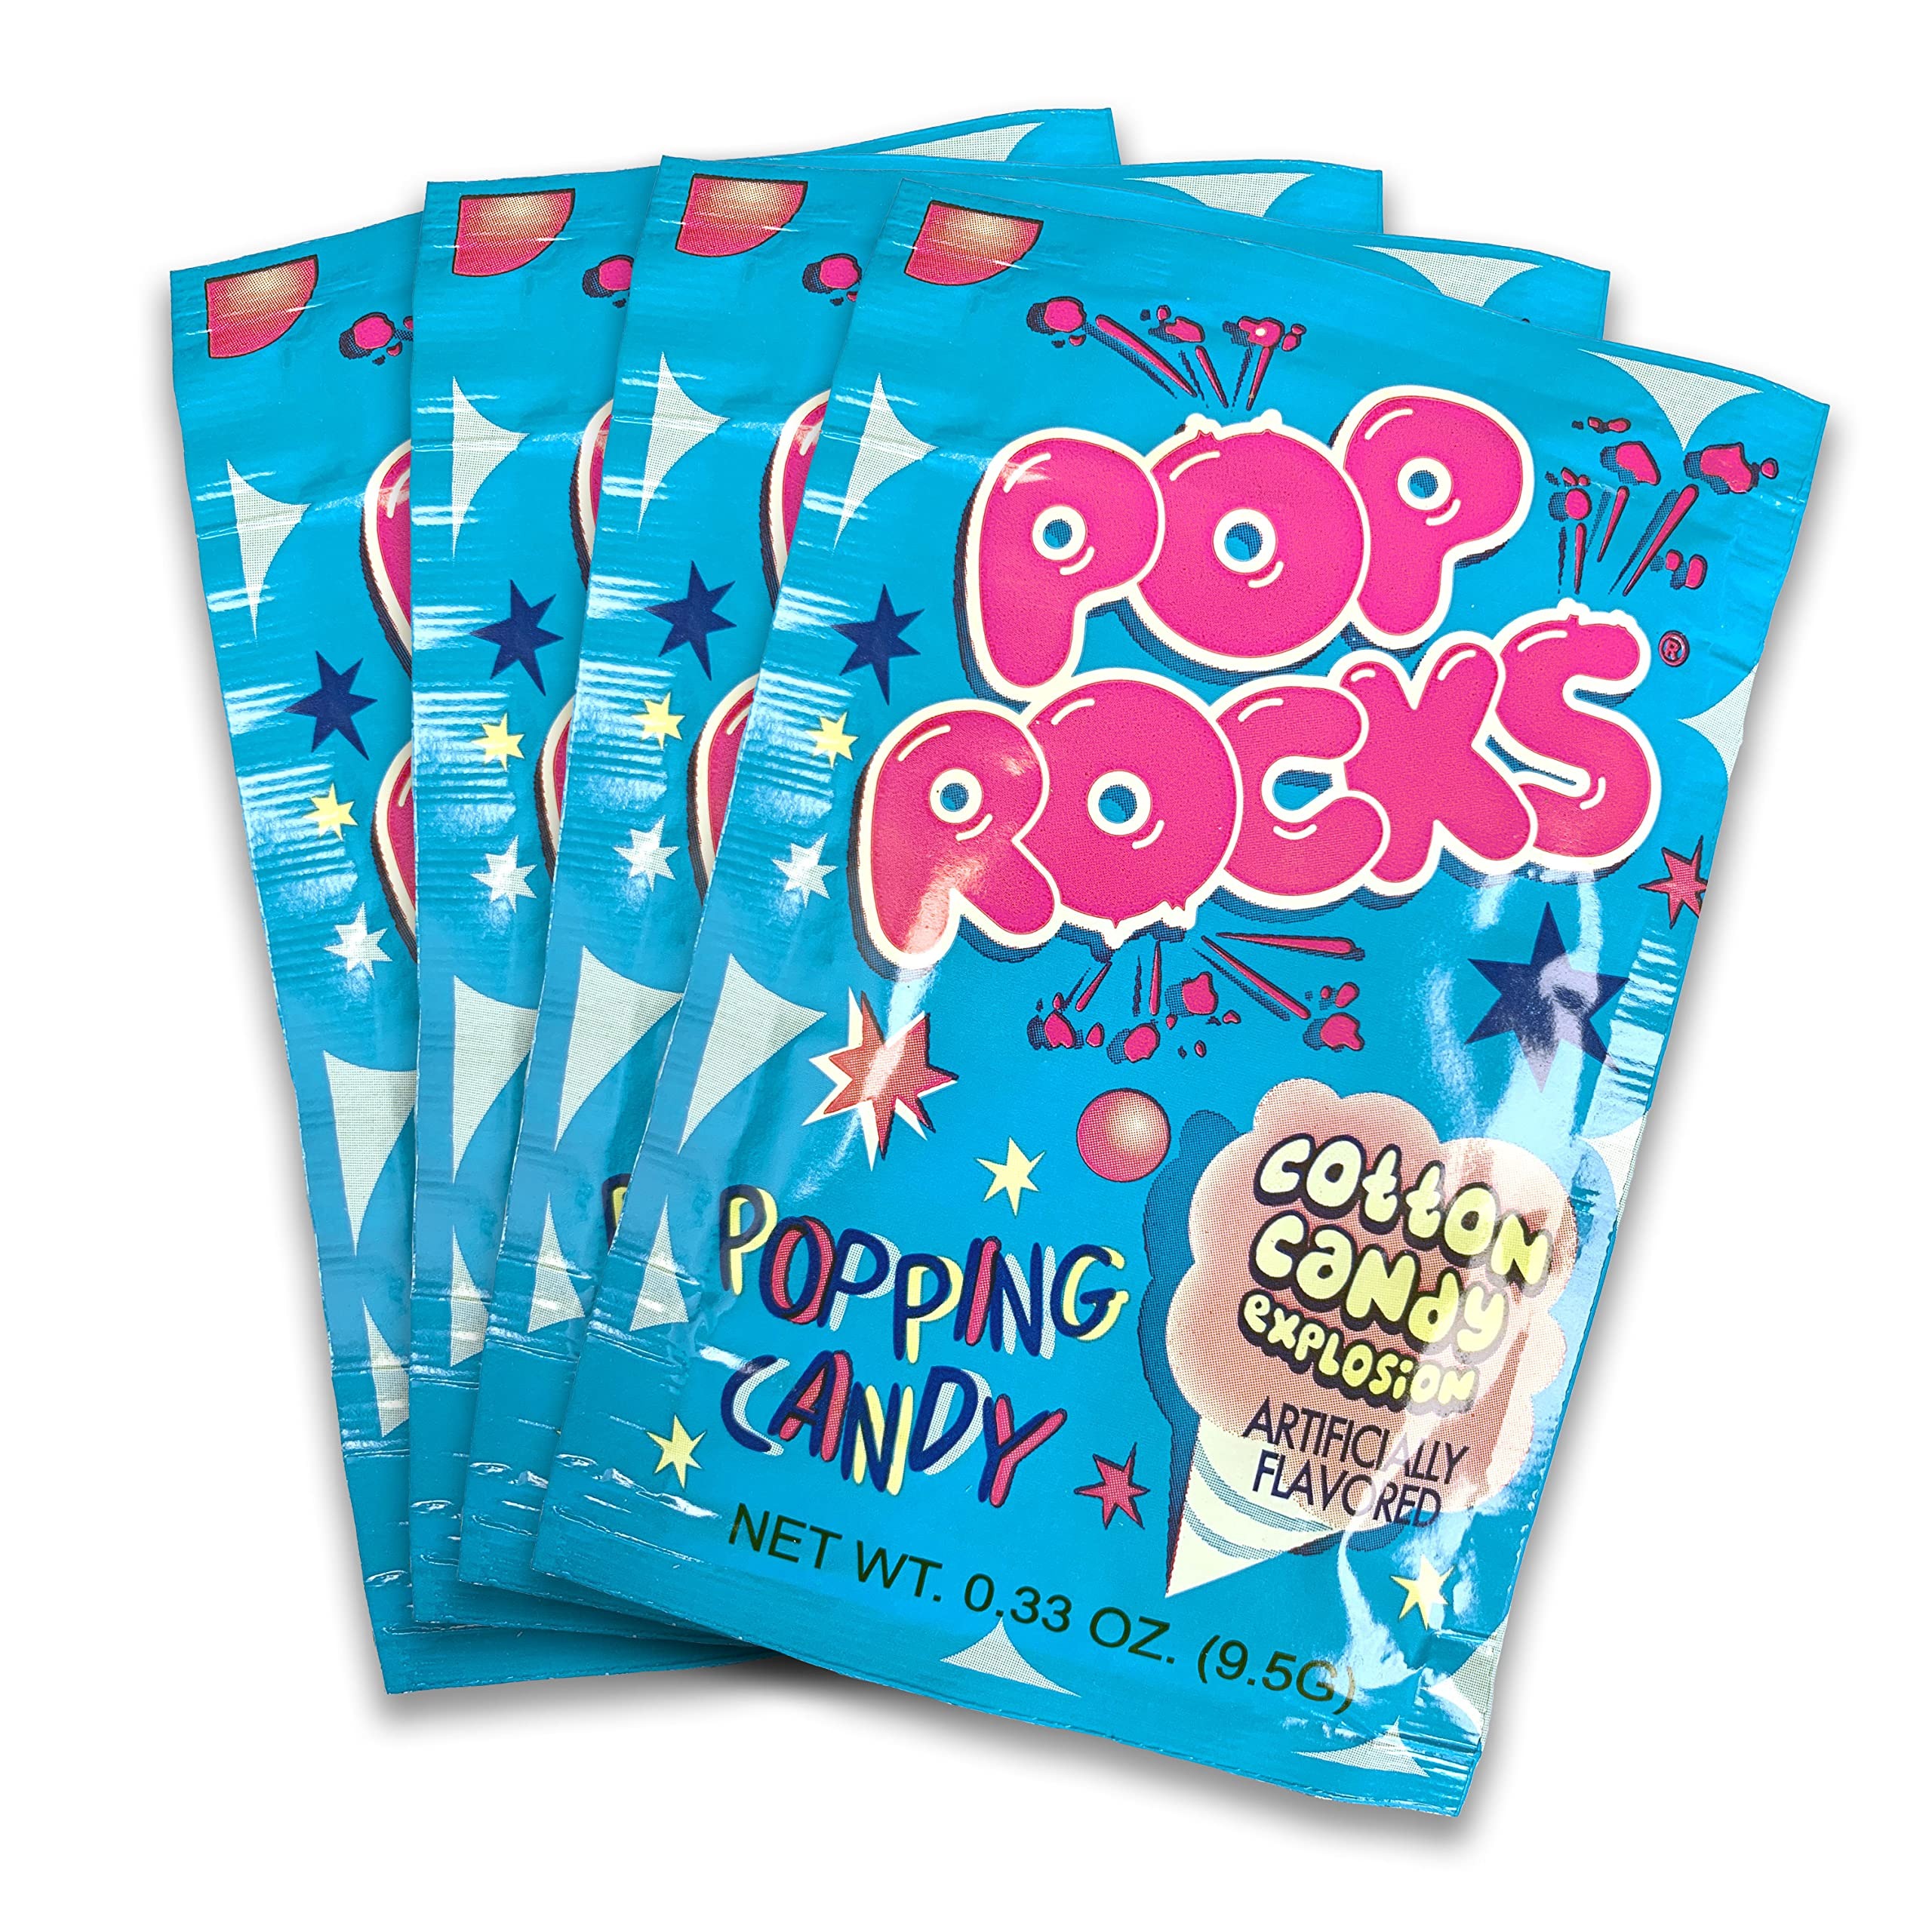
Item Name: UpTop Treats Cotton Candy POP ROCKS Candy | Includes 4 Individual Packs of Cotton Candy Flavored Mini Rock Popping Candies
Bullet Point 1: MAKE YOUR PARTY POP! Whether it’s a candy buffet at a wedding, as a party favor, toppings on ice cream, or simply a fun candy for kids and adults, Pop Rocks will infuse a deliciously unique & popping experience.
Bullet Point 2: CLASSIC CANDY: Want a vintage, throwback rock candy experience? Pop Rocks is a longstanding classic 70s, 80s and 90s candy that continues to stand the test of time as a fan favorite! Still popping after 40 years!
Bullet Point 3: ALLERGEN : Pop Rocks are of gluten, peanuts, tree nuts, eggs, fish and shellfish
Bullet Point 4: WHY UpTop Treats? UpTop Treats is a family, woman, and veteran-owned business based in Monument, Colorado. We actively seek out USA-based manufacturing and packing partners to source & pack high-quality treats to include candies, trail mix, ze dried candy, edible glitter, and sprinkles.
Bullet Point 5: DELICIOUS CONSERVATION: As avid lovers of the outdoors, nature, and its wildlife, conservation is near and dear to our hearts. A portion of every goes directly to Colorado Parks & Wildlife in support of Princeton and his furry & feathered friends.
Value: 1.32
Unit: Ounce

Price: 10.64